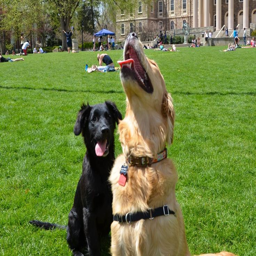
we 've heard of catching raindrops or snowflakes on your tongue , but what about sunshine ? these happy dogs seem to be doing just that .